The Whistlers (film)

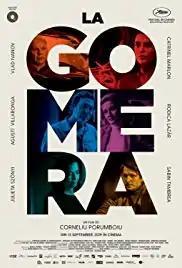
Theatrical release poster

The Whistlers is a 2019 crime black comedy thriller film directed by Corneliu Porumboiu and starring Vlad Ivanov. It premiered in competition at the 2019 Cannes Film Festival. It was selected as the Romanian entry for the Best International Feature Film at the 92nd Academy Awards, but it was not nominated.